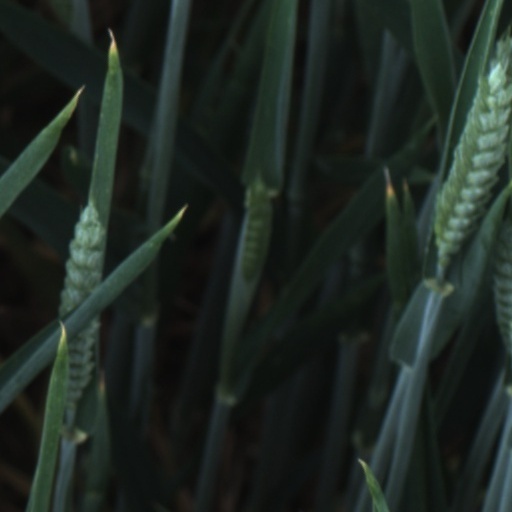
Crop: wheat